Leslie Groves

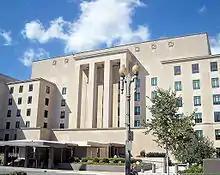
Columned facade of a building.

The Manhattan Engineer District (MED) was formally established by the Chief of Engineers, Major General Eugene Reybold on 16 August 1942. The name was chosen by Groves and MED's district engineer, Colonel James C. Marshall. Like other engineer districts, it was named after the city where its headquarters was located, at 270 Broadway. Unlike the others, it had no geographic boundaries, only a mission: to develop an atomic bomb. Marshall had the authority of a division engineer head and reported directly to Reybold.